Hjelm (island)

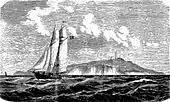
Old picture of Hjelm

There has been found evidence of human activity on Hjelm, as early as the Stone Ages, but it first entered Denmark's history in 1287, when the outlawed Marsk Stig fled to this barren island, after the murder of Erik Klipping the year before. The outlaw sought help and assistance from the Norwegian king Eric "Priest Hater" and he supplied them with a total of three fortresses, various fortifications, ships and troops. Recent archaeological excavations have revealed that in the year of 1289 Marsk Stig and his men attacked and demolished the royal castle of Brattingsborg on the island of Samsø, just south of Hjelm.